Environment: real
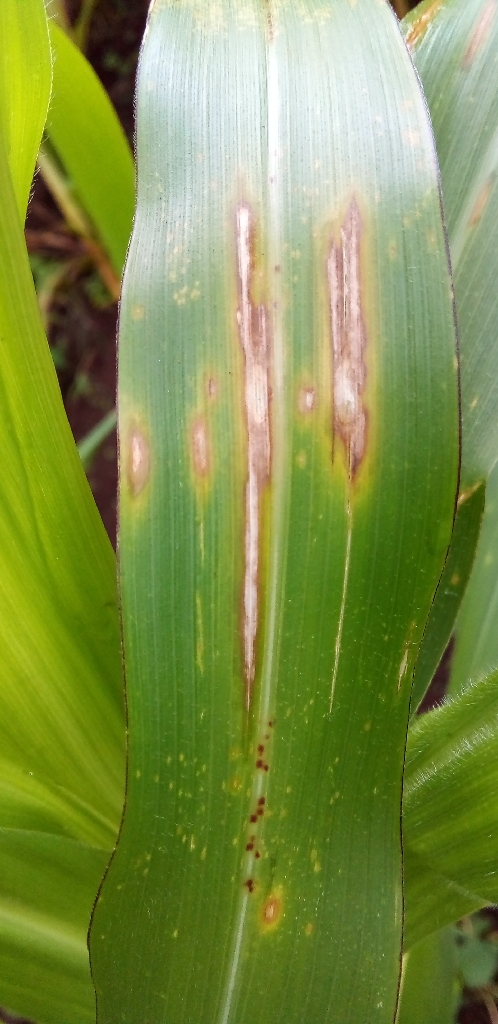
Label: northern_corn_leaf_blight